Pwa Hmee

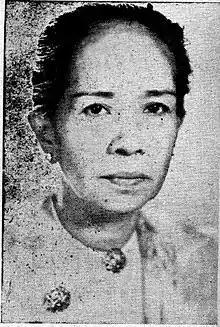

Pwa Hmee (1902 – 26 June 1962) was the first woman barrister from Myanmar. She practised as a barrister after she was called to the bar from the Inner Temple in 1925.